Oberwart Gunners

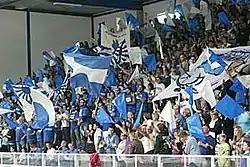
Fans of the Oberwart Gunners

Oberwart Gunners, for sponsorship reasons known as Unger Steel Gunners Oberwart, is a professional basketball club based in Oberwart, Austria. The team plays in the Österreichische Basketball Bundesliga and was founded in 1957. The team has won the Austrian championship two times, in 2011, 2016 and 2024.